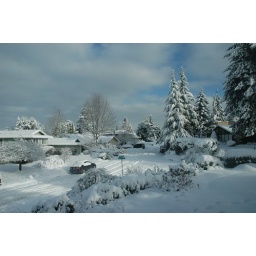
This is our street under cover of snow. The patchy sky threw interesting shadows on the ground.